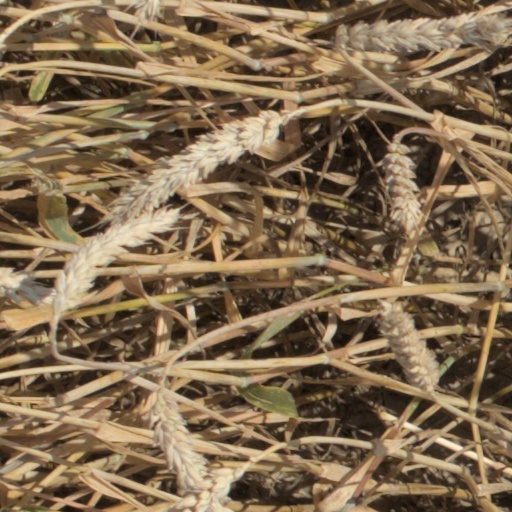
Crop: wheat